South Cave Town Hall

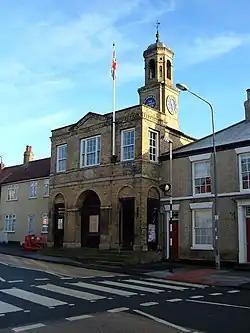
South Cave Town Hall

South Cave Town Hall is a municipal building in the Market Place, South Cave, East Riding of Yorkshire, England. The building, which is the meeting place of South Cave Parish Council, is a Grade II listed building.